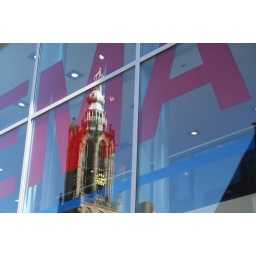
Old and new: the tower of Our Lady is reflected in the huge windows of a modern shopping mall